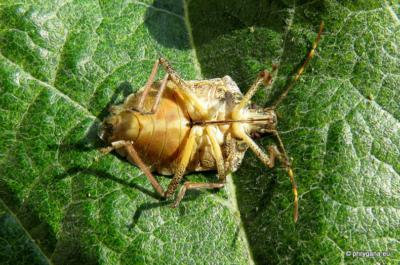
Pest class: stink_bug